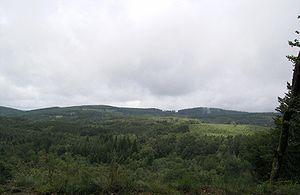
Paysage typique du plateau des Millevaches entre Tarnac et Peyrelevade
Le parc naturel régional de Millevaches en Limousin est un parc naturel régional français créé en 2004, situé à cheval sur trois départements de la région Nouvelle-Aquitaine. Il est, dans l'ordre chronologique, le deuxième parc naturel du territoire régional limousin ; le premier, celui du Périgord-Limousin, date de 1998. Il est l'un des quatre PNR de la nouvelle grande région. Il est présidé depuis 2016 par Philippe Connan, conseiller municipal de Saint-Sulpice-les-Bois, qui succède à l'ancien conseiller régional de Corrèze Christian Audouin.